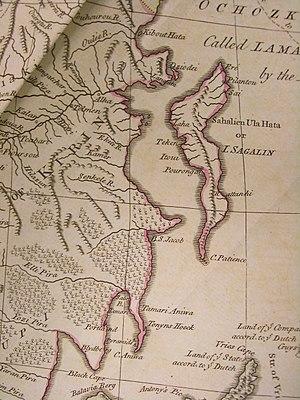
Un fragment de la carte de l'Empire russe (pages 21-22) de Thoams Kitchen (Atlas décrivant l'univers complet), décrit comme basé sur le travaille de Bourguignon d'Anville. On y voit Sakhaline, nommé «
Sakhaline est une île russe située dans le nord-ouest de l'océan Pacifique, au large de la Sibérie, à environ 6 100 km de Moscou. Si l'on voyage par train la distance totale parcourue depuis Moscou jusqu'à Ioujno-Sakhalinsk sera de 9 342 km, dont 8 769 km par voie ferrée de Moscou à Vanino.